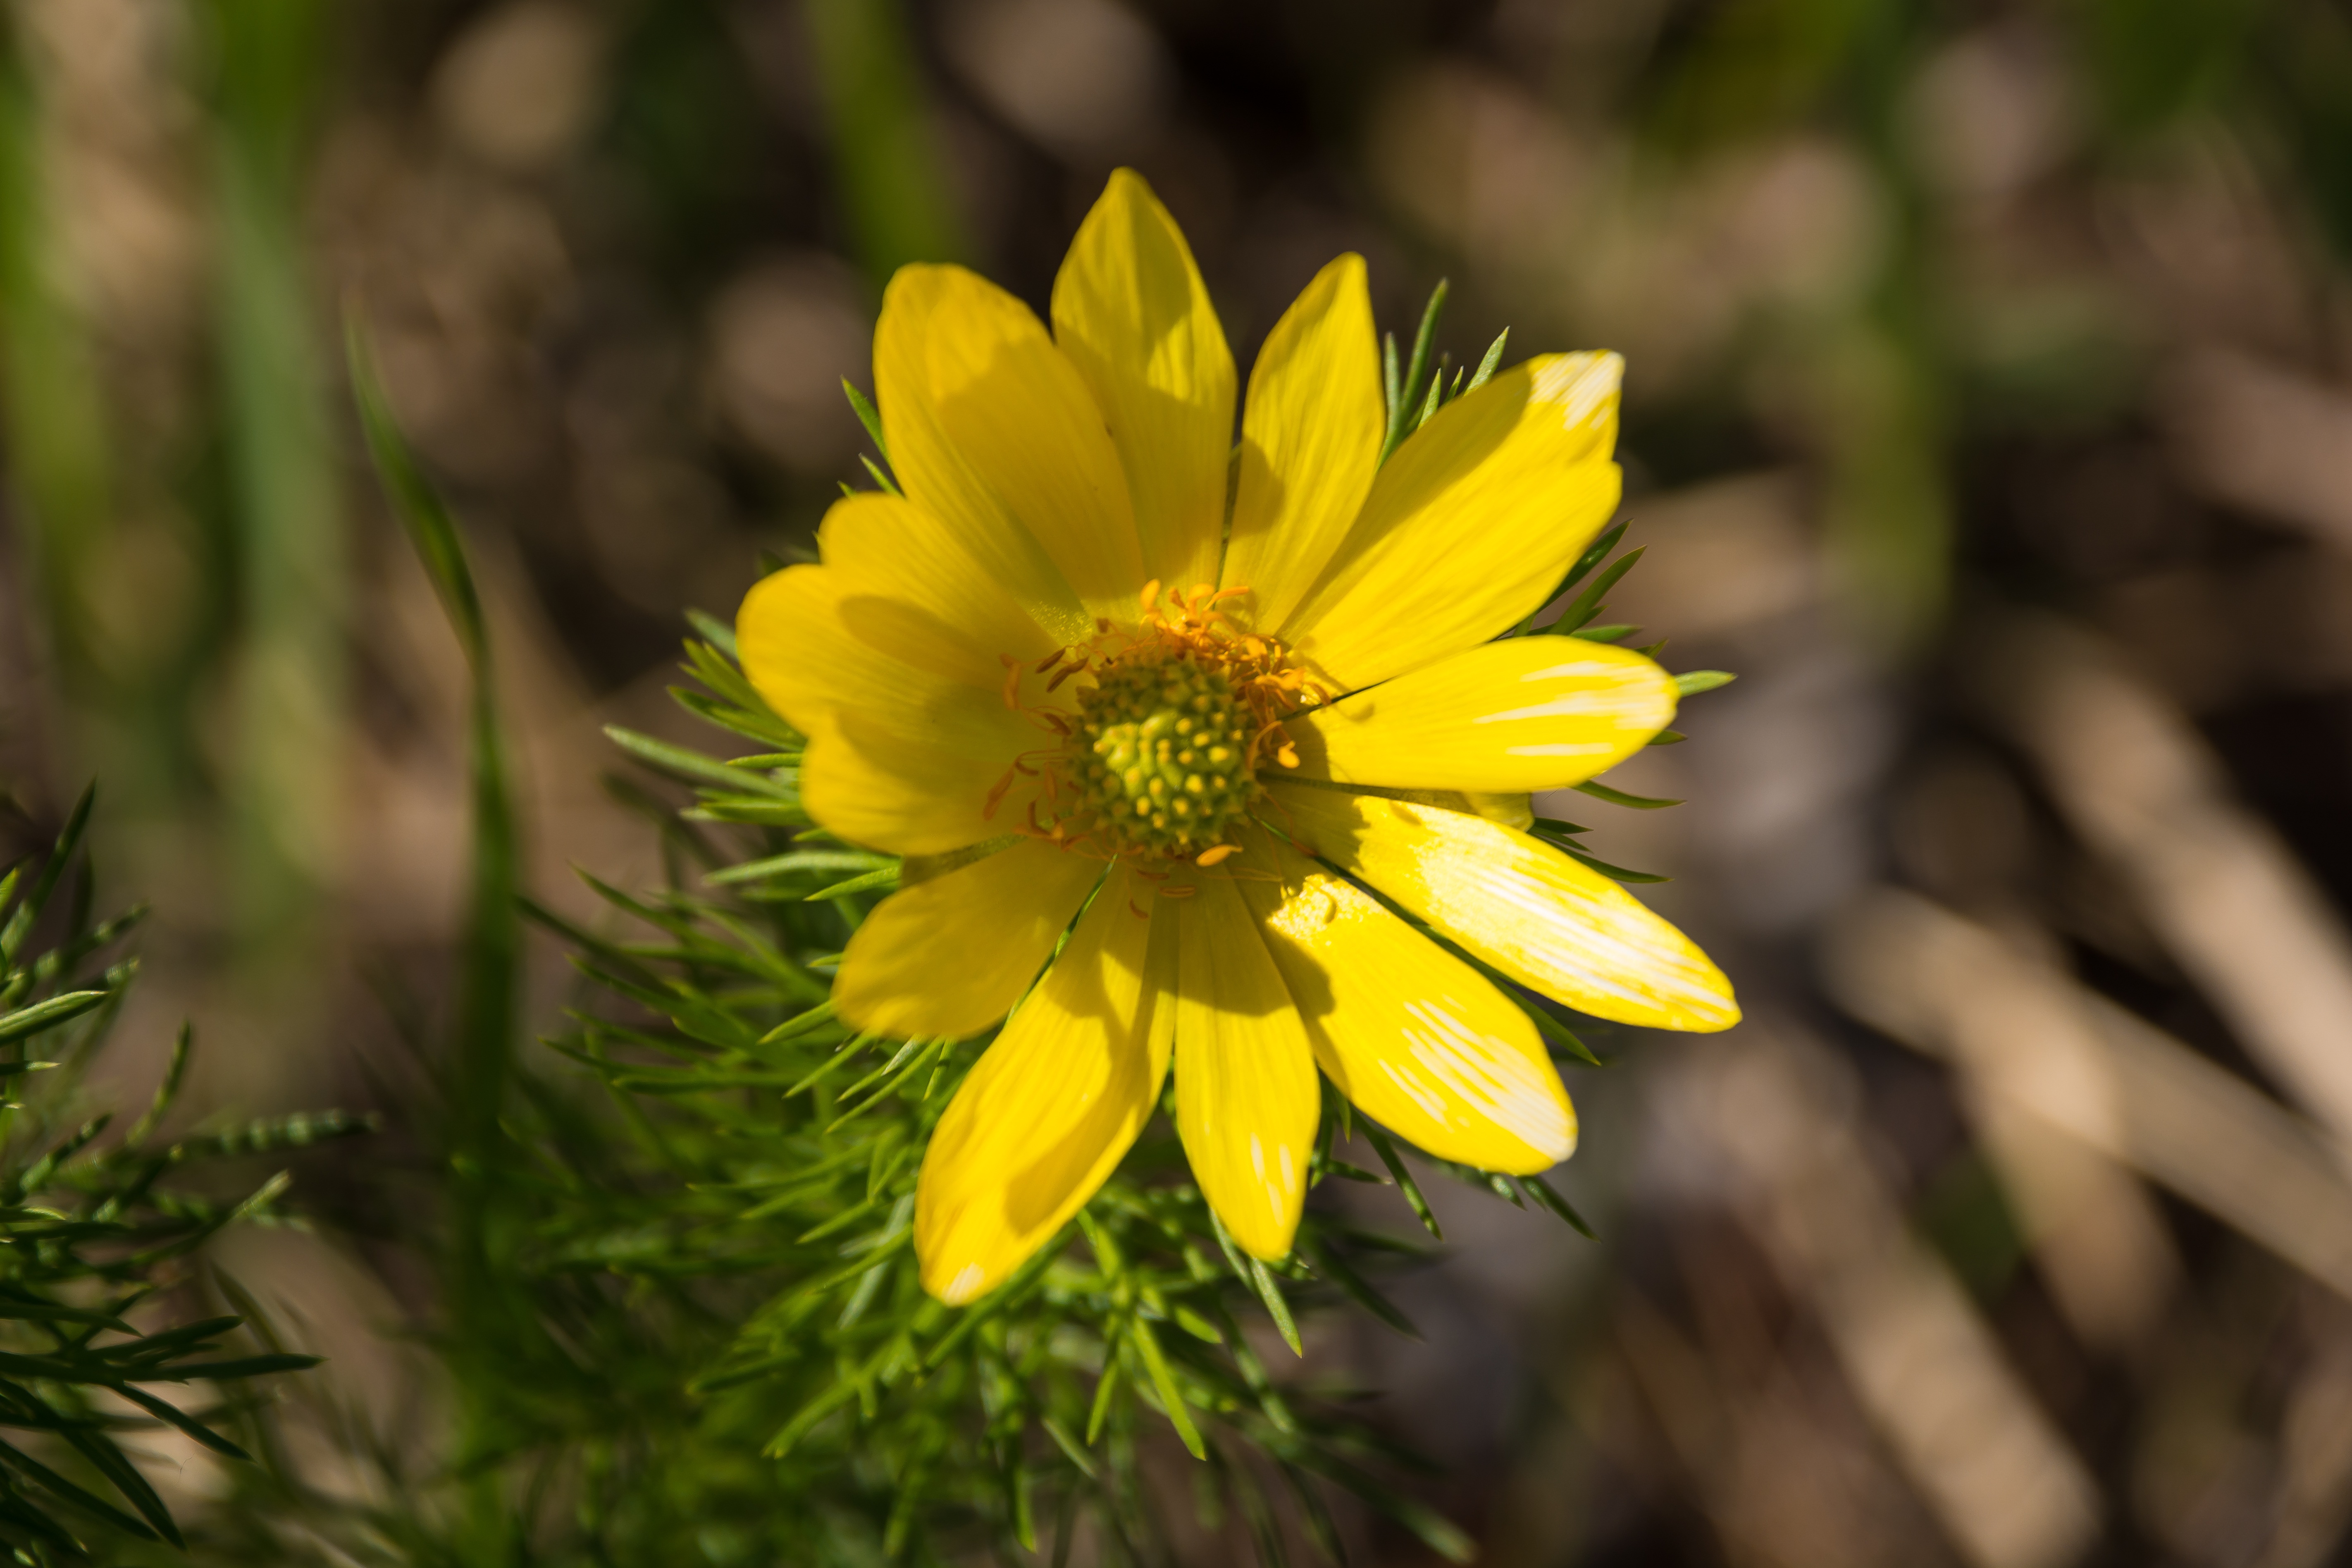
nature, blossom, plant, flower, petal, bloom, daisy, herb, botany, yellow, close, flora, yellow flower, wildflower, close up, macro photography, flowering plant, daisy family, oxeye daisy, land plant